Parma Calcio 1913

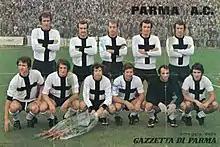
1973–74 Parma in its classic "Crociata" shirt

Under the management of Cesare Maldini, Parma once again returned to Serie B after winning its division in 1984 with victory on the final day over Sanremo; Juventus-bound Stefano Pioli scored the only goal of the game. The Ducali again only spent a year in Serie B, finishing third from bottom and succumbing to relegation as a consequence. Arrigo Sacchi did, however, manage to return the club to Serie B in 1986 after a single season in the third tier. The side enjoyed good success that season in missing out on promotion to Italy's top tier by just three points and eliminating A.C. Milan from the Coppa Italia, a result that convinced owner Silvio Berlusconi to hire Sacchi as the new manager of the "Rossoneri". Sacchi's replacement, Zdeněk Zeman, was fired after just seven matches and replaced by Giampieri Vitali, who secured two consecutive mid-table finishes.